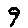
Label: 9